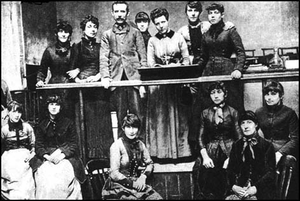
Le féminisme est un ensemble de mouvements et d'idées philosophiques qui partagent un but commun : définir, promouvoir et atteindre l'égalité politique, économique, culturelle, sociale et juridique entre les femmes et les hommes. Le féminisme a donc pour objectif d'abolir, dans ces différents domaines, les inégalités homme-femme dont les femmes sont les principales victimes, et ainsi de promouvoir les droits des femmes dans la société civile et dans la vie privée.
L’histoire des femmes est une branche de l'histoire consacrée à l'étude des femmes en tant que groupe social, apparue dans les années 1970 et étroitement liée aux luttes féministes. De nombreux auteurs constatent en effet l'absence d'« historicité » des études sur les femmes. Ce qu'ils analysent comme un processus de déshistoricisation est un phénomène qui tente de nier tout processus historique influençant la condition féminine et qui s'appuie pour cela sur des invariants réels et historiques. L'histoire des femmes devrait donc s'appuyer sur ce que Pierre Bourdieu appelle une « reconstitution de l'histoire du travail historique de déshistoricisation ». L'historiographie de l’histoire des femmes est, quant à elle, l’étude de la place de la femme dans l'Histoire. Les femmes y sont étudiées dans leur rapports aux hommes, à la famille, à la société, etc. ainsi que l’évolution de ces rapports.
La grève des ouvrières des manufactures d’allumettes à Londres en 1888 était une grève des ouvrières de la manufacture Bryant & May de Tower Hamlets, un quartier de l'East End de Londres, pour protester contre les mauvaises conditions de travail qui leur étaient imposées. Elles dénonçaient notamment les journées de travail de quatorze heures, les bas salaires, les amendes arbitraires, et les maladies graves provoquées par l’utilisation du phosphore jaune, notamment l’ostéonécrose du maxillaire. Ce mouvement marqua l'histoire sociale britannique dans la mesure où il fut le premier mené par des ouvrières sans qualification.
Annie Besant, est une conférencière, féministe, libre-penseuse, socialiste et théosophe britannique, qui prit part à la lutte ouvrière avant de diriger la Société théosophique puis de lutter pour l'indépendance de l'Inde.